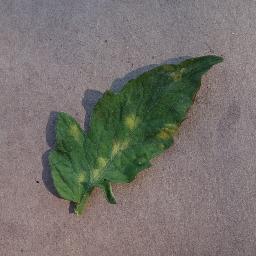
Label: Tomato___Leaf_Mold